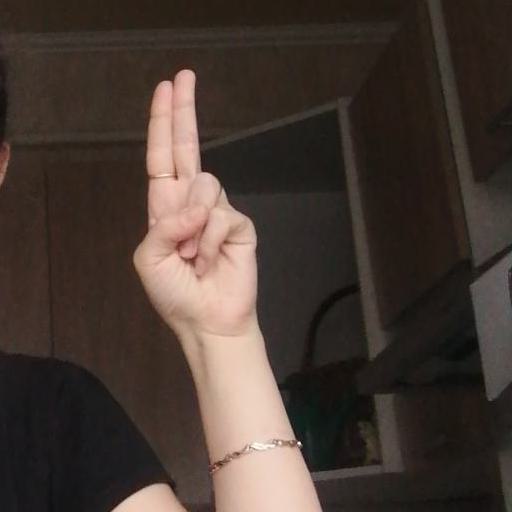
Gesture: two_up